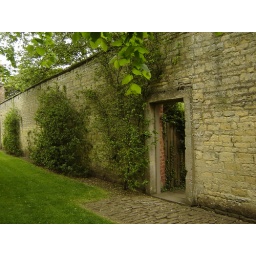
I like doors in walls